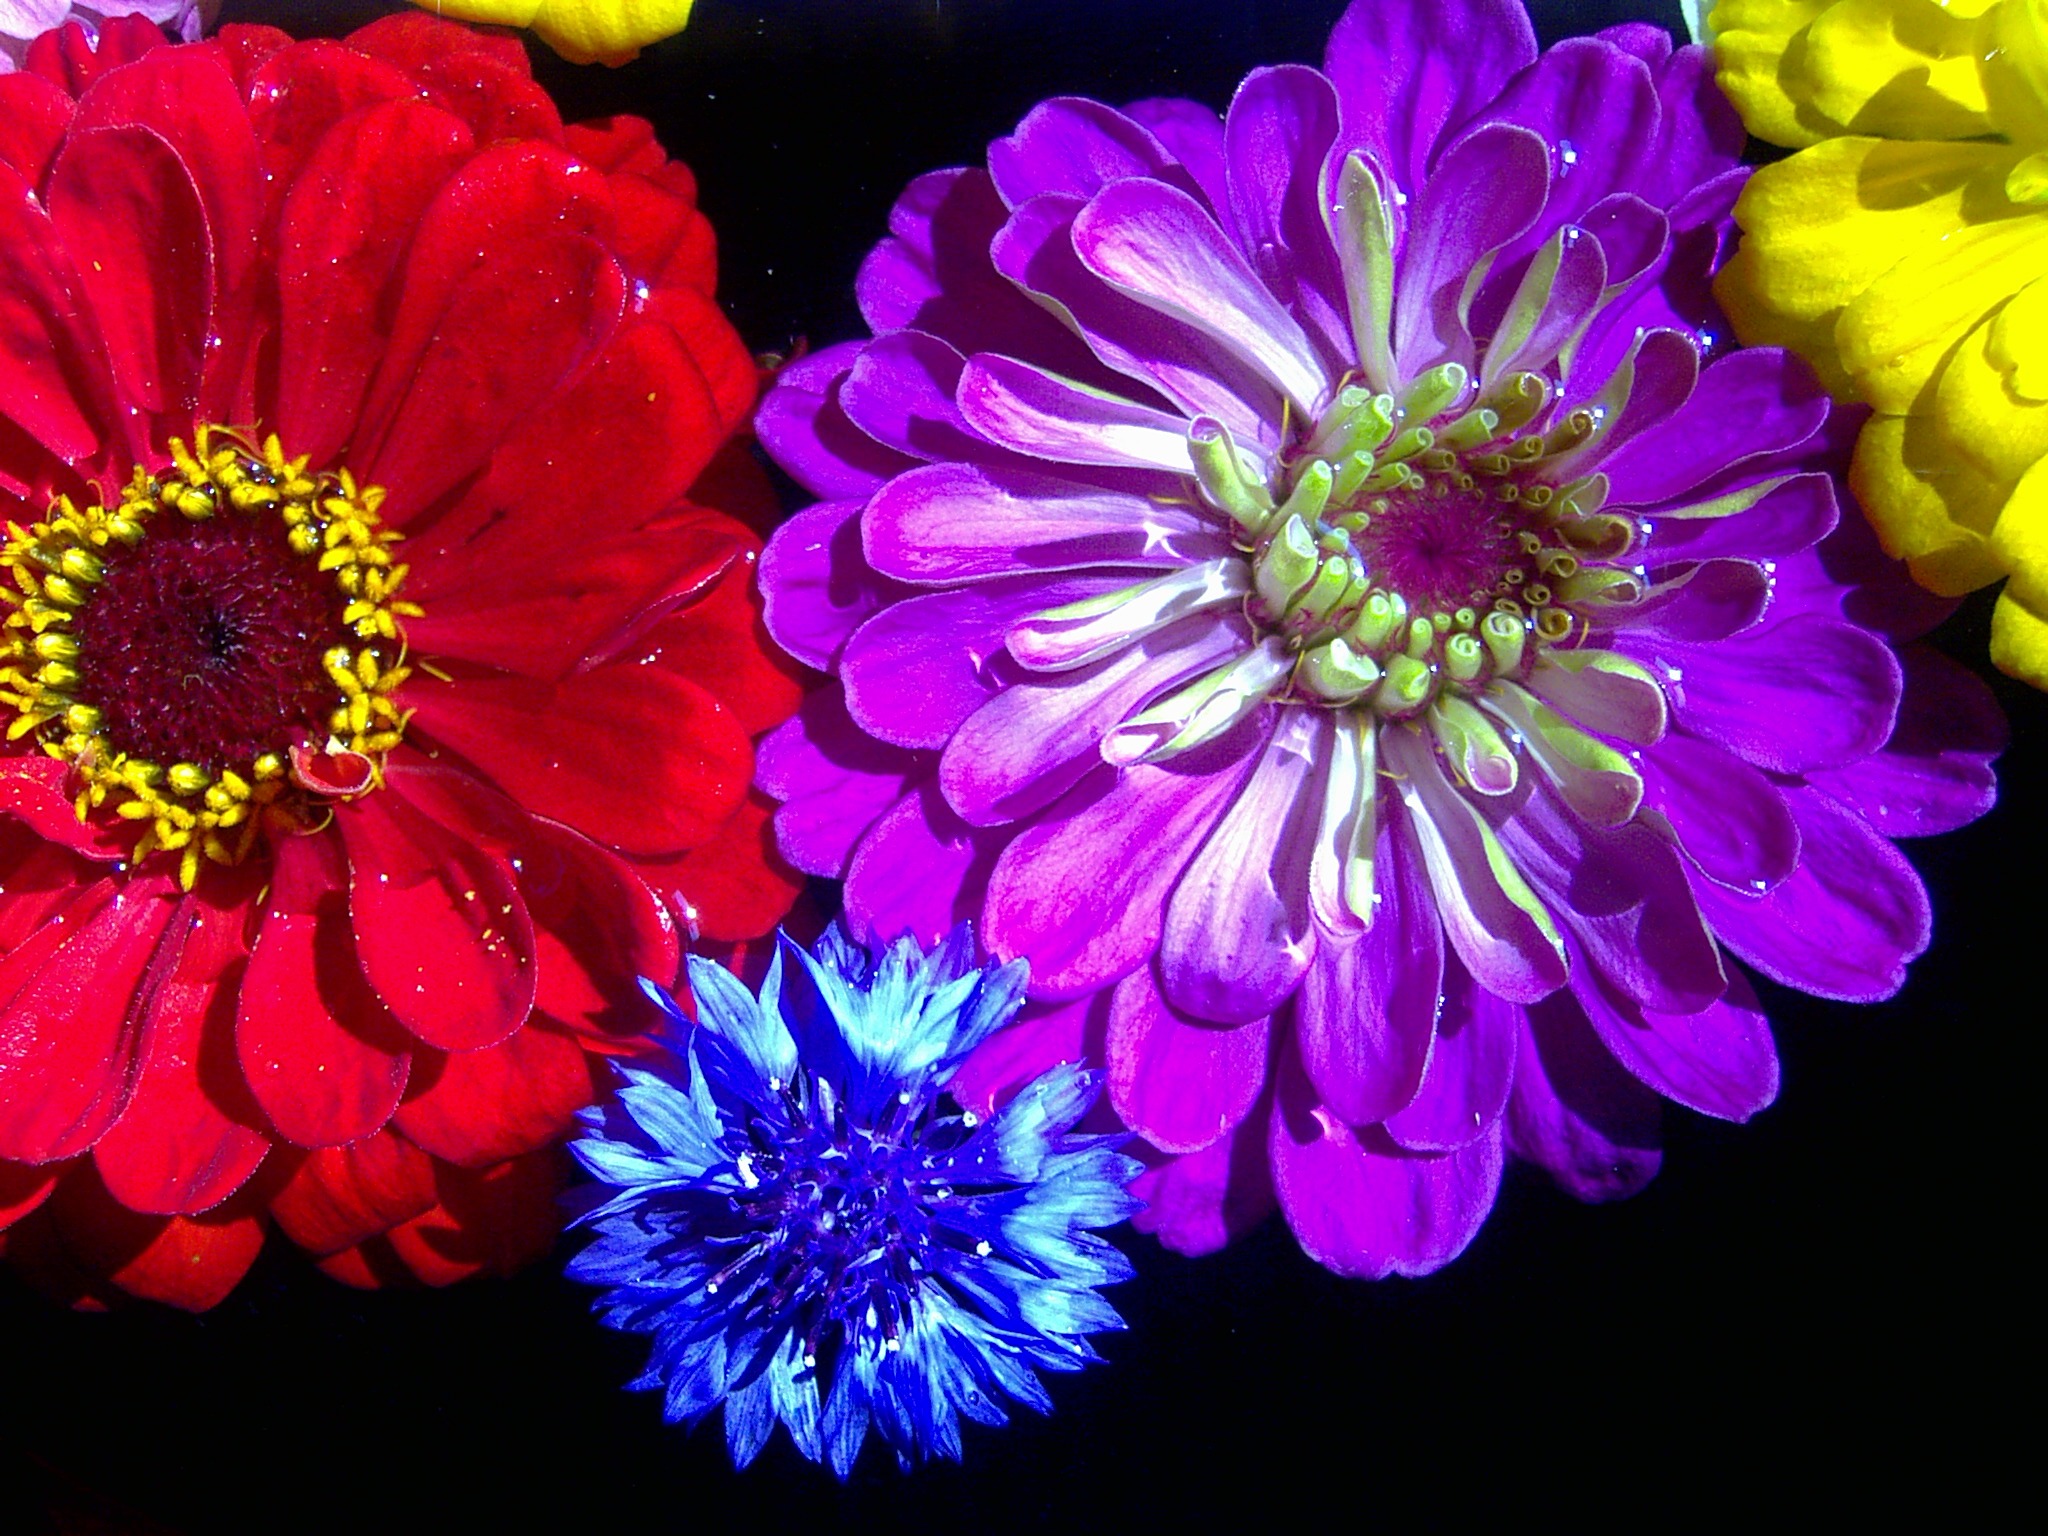
plant, flower, purple, petal, red, close, flora, flowers, floristry, macro photography, flowering plant, daisy family, annual plant, land plant, chrysanths